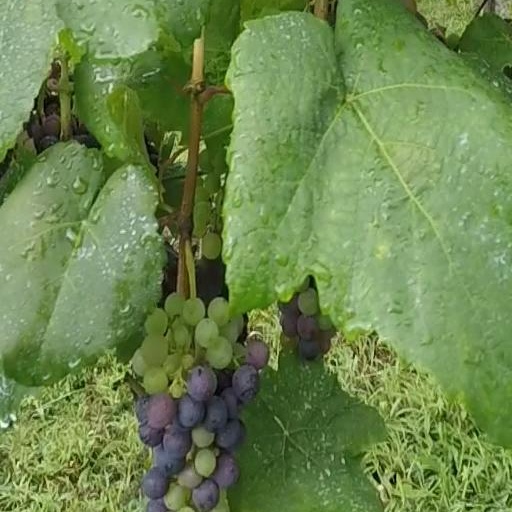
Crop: grape